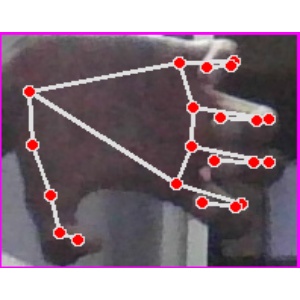
अक्षर: त